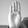
ASL letter: B